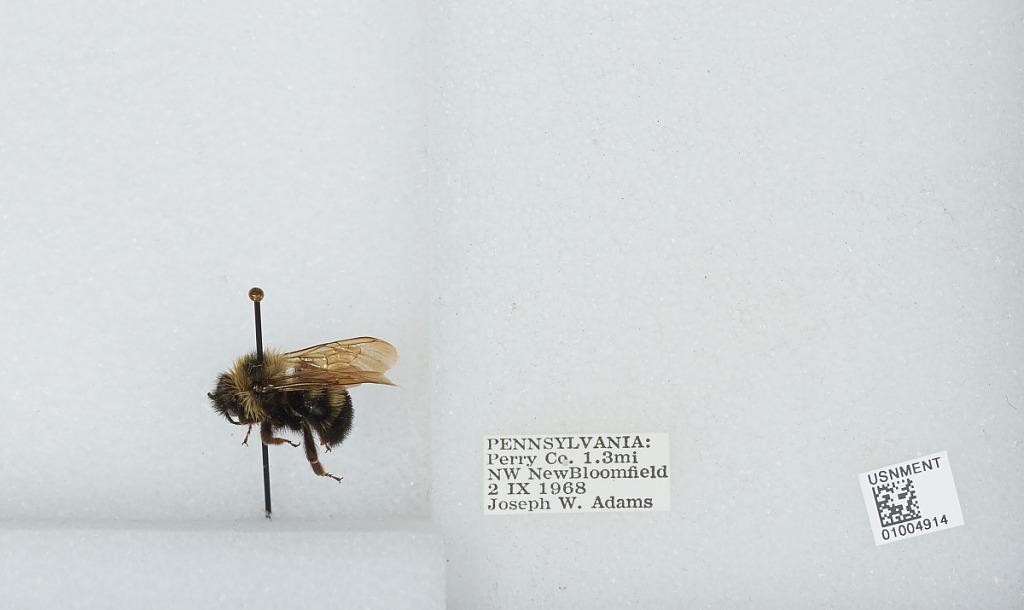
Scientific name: Bombus (Psithyrus) citrinus (Smith)
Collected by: J. Adams
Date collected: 1968-9-2
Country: United States
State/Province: Pennsylvania
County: Perry
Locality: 1.3 miles northwest of New Bloomfield
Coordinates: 40.4233, -77.2175